Mykhailo Bondar

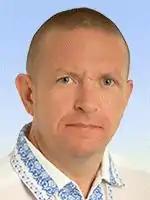
Official portrait, 2019

Mykhailo Leontiyovych Bondar (born 17 November 1973) is a Ukrainian former National Guard volunteer and politician currently serving as a People's Deputy of Ukraine from Ukraine's 119th electoral district since 27 November 2014.